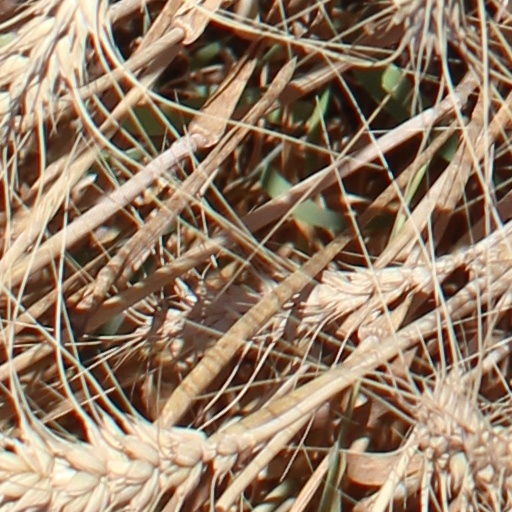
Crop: wheat